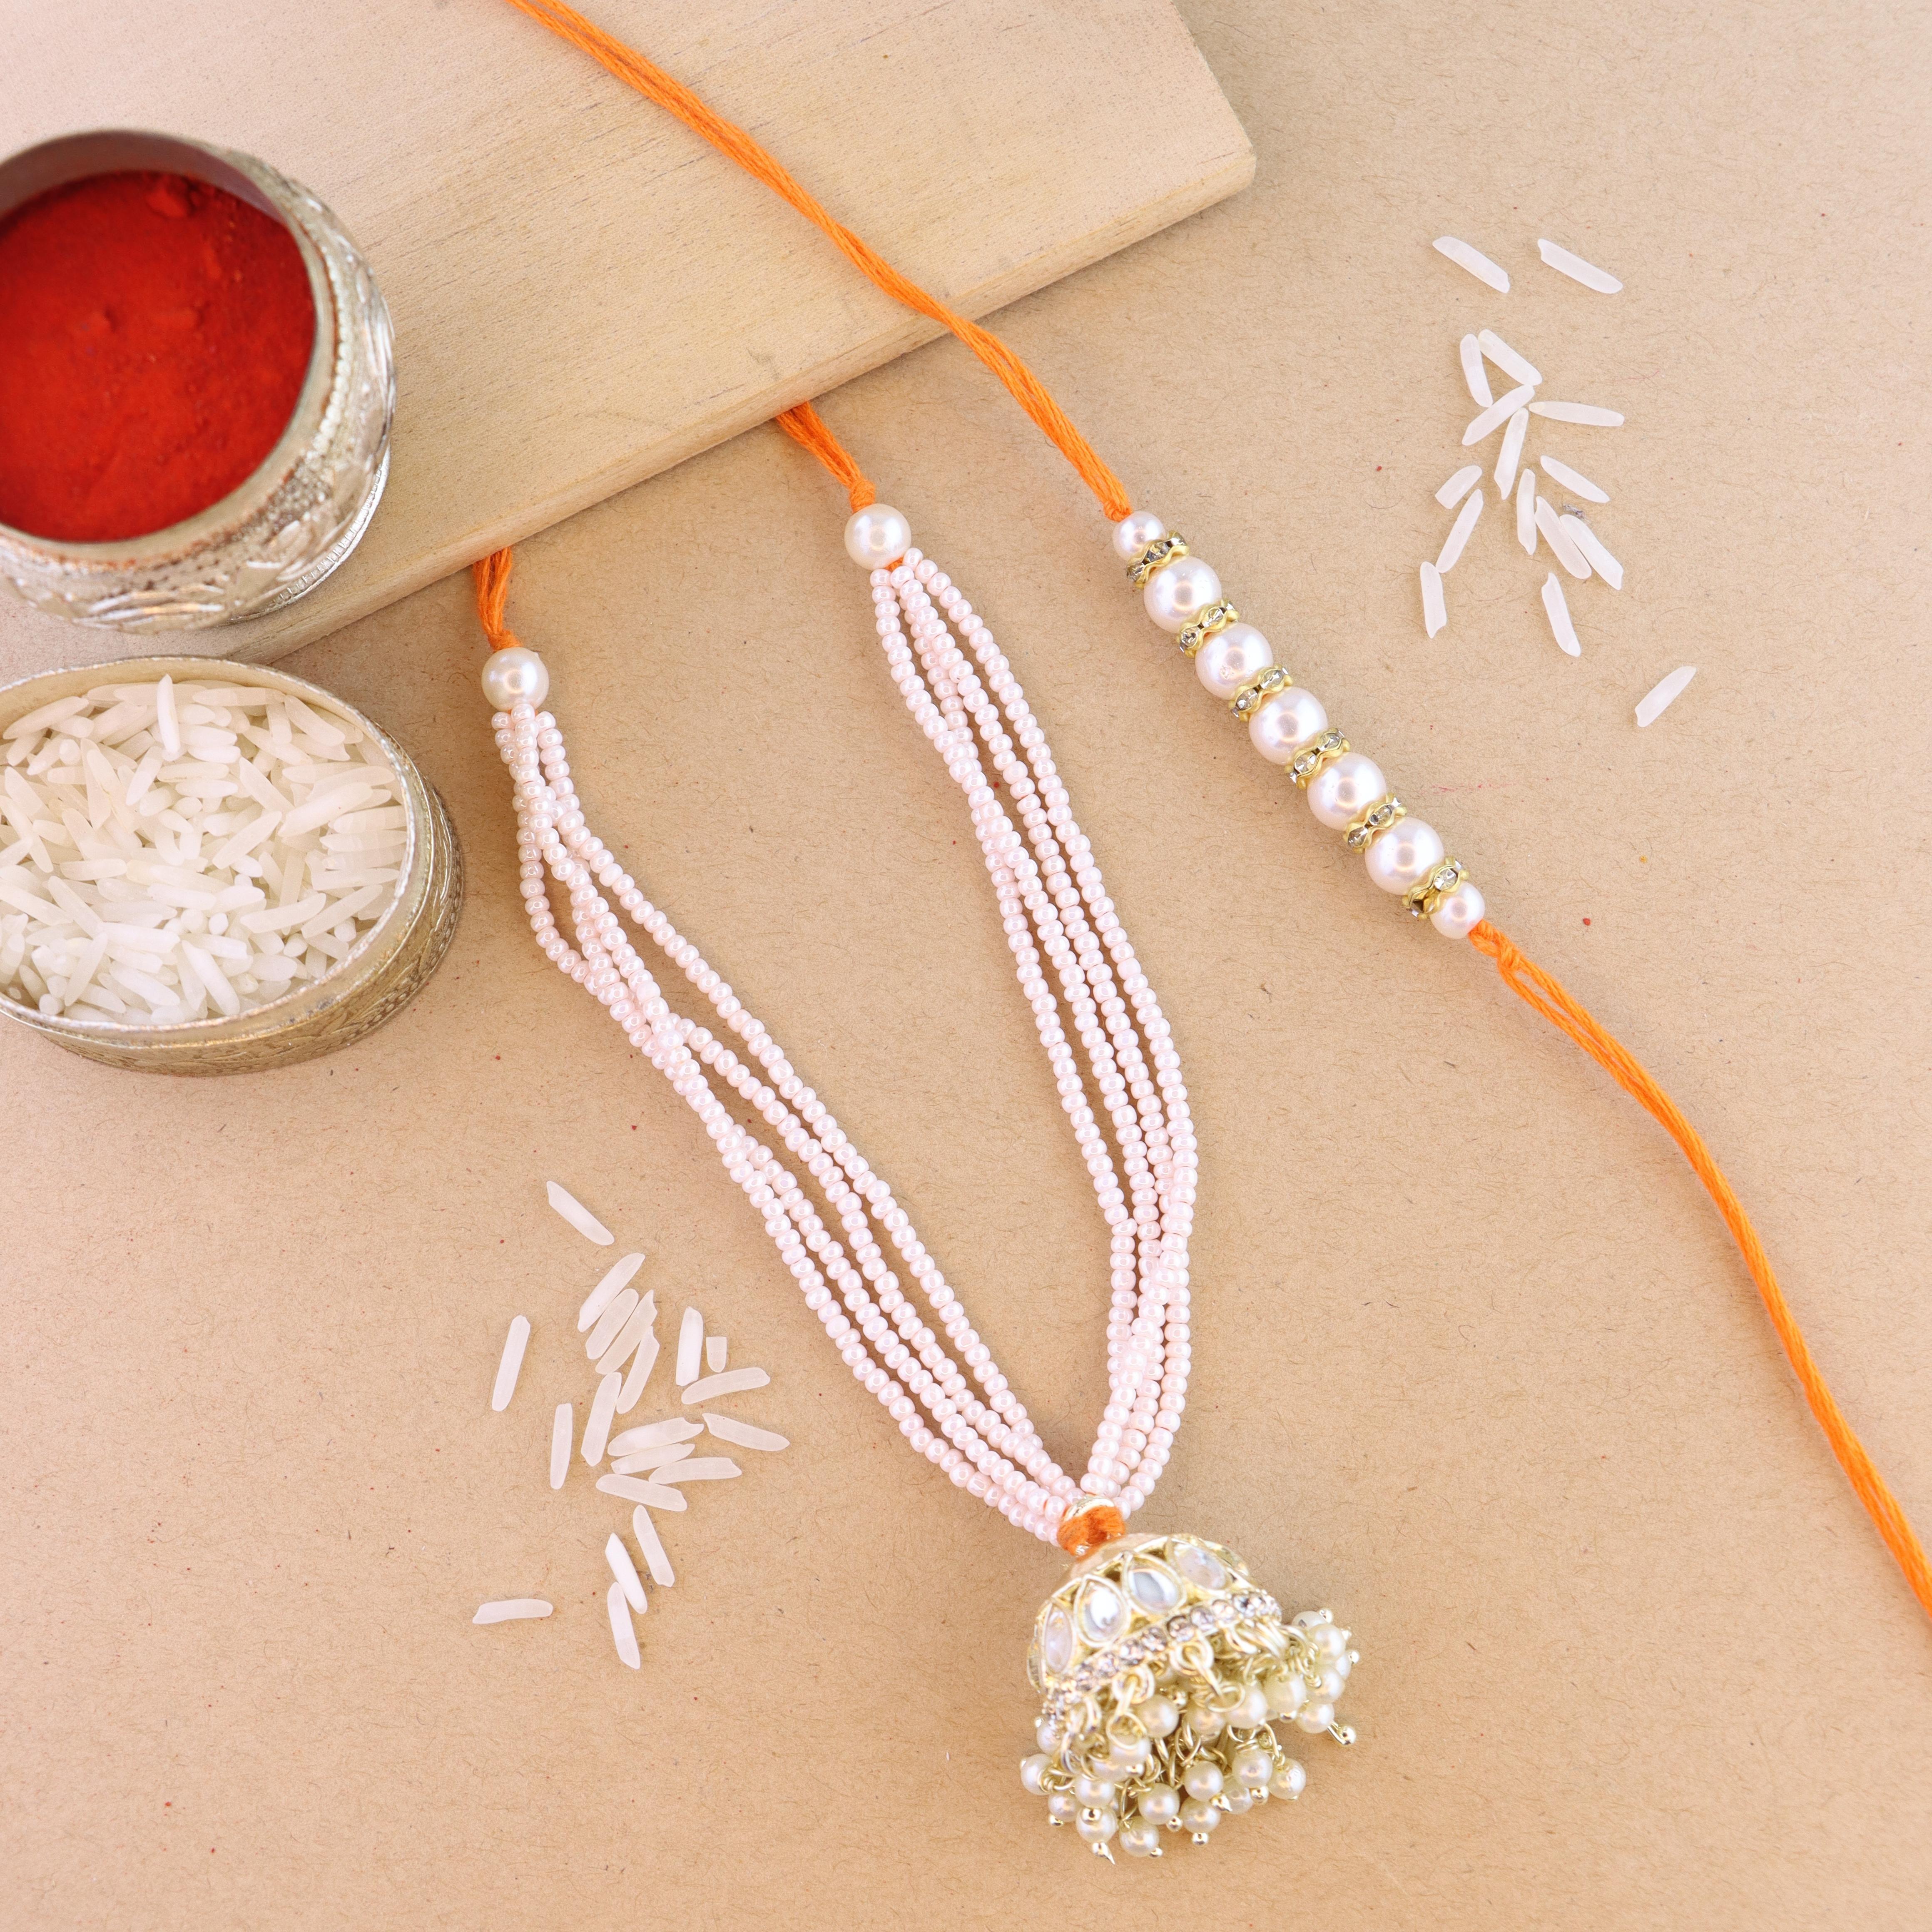
I Jewels Rakshabhandhan Special Kundan Studded Bhaiya Bhabhi Pearl Hanging Lumba Rakhi Combo Set With Roli Chawal (R114W-CO)
Type: Rakhis
Brand: I Jewels
Price: Rs. 399
 Stone studded pearl Bhai-Bhabhi Rakhi is a special type of Rakhi that is designed to be tied on the wrists of both the brother and sister-in-law (Bhai-Bhabhi) during the festival of Raksha Bandhan. It symbolizes the bond between the brother, sister-in-law, and the celebration of their relationship. This type of Rakhi typically features a combination of stones and pearls in its design. Rakhi. Pearls, known for their elegance and beauty, are also incorporated into the Rakhi. The stone-studded pearl Bhai-Bhabhi Rakhi is usually designed in a matching set, with a Rakhi for the brother and a slightly more elaborate one for the sister-in-law. The brother's Rakhi is traditionally simpler in design compared to the sister-in-law's Rakhi. Both Rakhis, however, share a similar theme and complement each other.
Features: QUALITY: The rakhi set is made of high-quality materials to ensure durability and longevity. The pearls, threads, and other decorative elements are carefully selected to create a beautiful and long-lasting rakhi., Design : The Rakhi set features a stunning design with Kundan stones, known for their intricate craftsmanship and elegant appeal. The Kundan embellishments add a touch of traditional charm and opulence to the Rakhis., Express Your Love and Strengthen the Bond : Send a Beautiful Rakhi to Your Brother and Bhabhi, Promising a Growing Bond with Each Passing Moment.\
Included: 1 Rakhi 1 Lumba